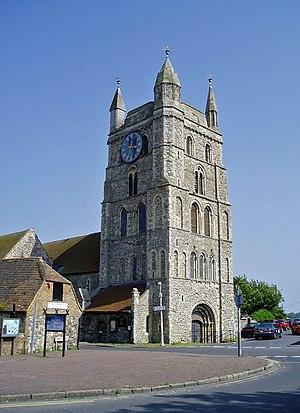
New Romney est une petite ville située dans le district de Folkestone and Hythe sur le bord du Romney Marsh. New Romney était autrefois un port de mer, est l'un des ports originaux des Cinq-Ports, bien que son importance ait diminué rapidement au cours des XIVᵉ et XVᵉ siècles après la perte du port. Aujourd'hui situé à environ un mile et demi du bord de mer. La ville est desservie par le chemin de fer touristique Romney, Hythe and Dymchurch Railway, qui connecte la ville avec Dymchurch et Hythe.